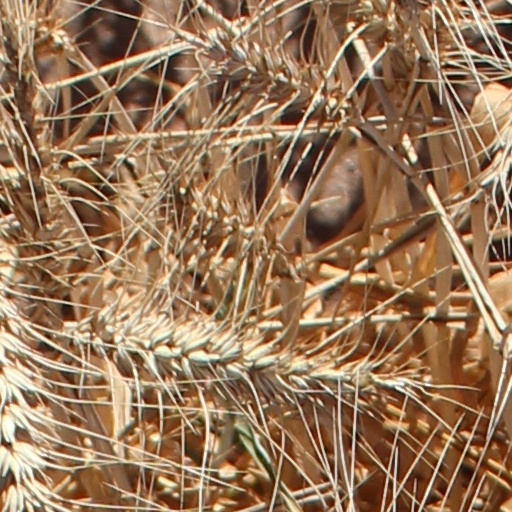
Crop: wheat